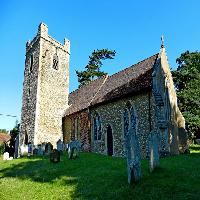
Weather: sun or clear